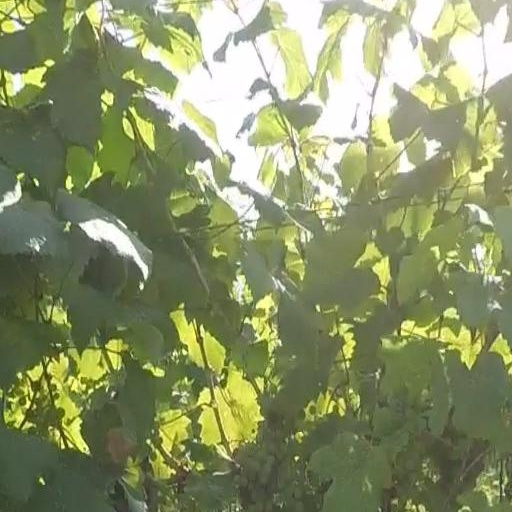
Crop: grape